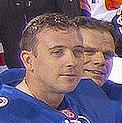
Age: 28